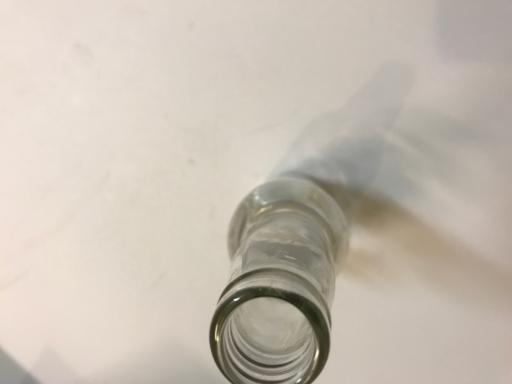
Label: glass